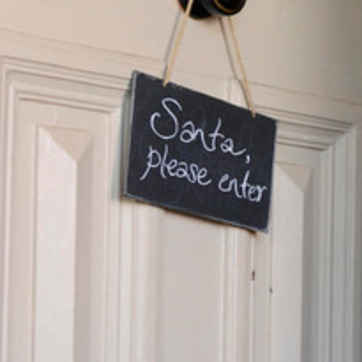
Material: other